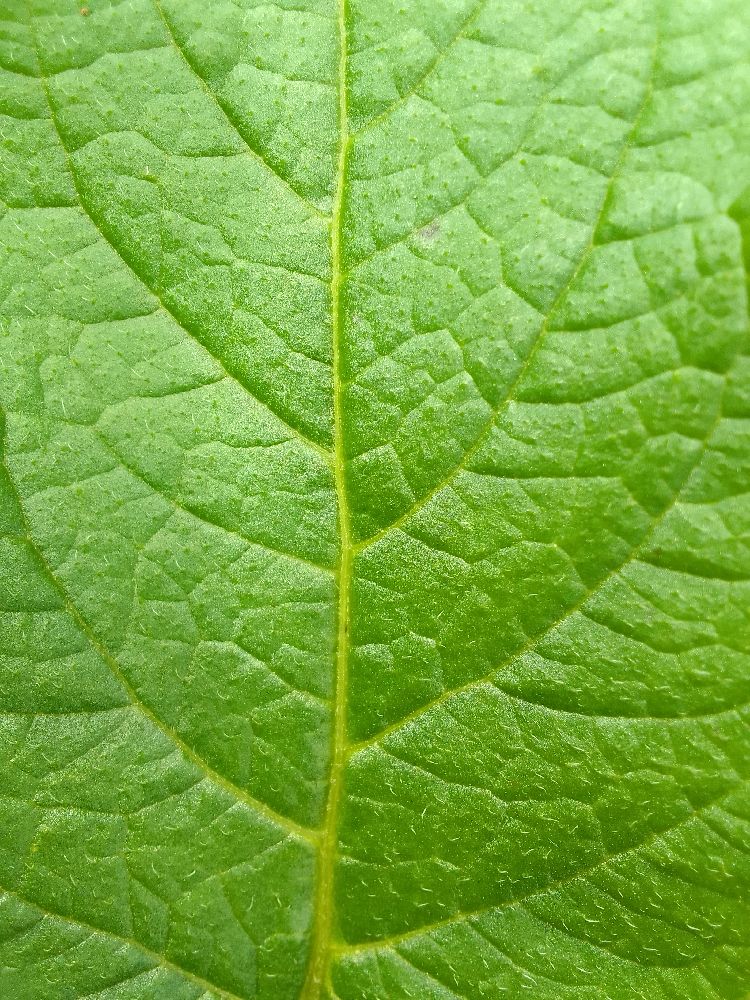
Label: Healthy